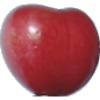
Label: Cherry 2